Jens Lauritzen House

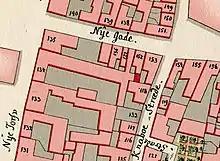
No. 132 seen on a detail from Christian Gedde's map of Snaren's Quarter, 1757.

The site was part of two properties in 1689. One of them was listed as No. 149 in Snaren's Quarter and owned by brewer Hans Mikkelsen. The other one was listed as No. 150, owned by brewer Søren Pedersen. They were later merged into a single property. By 1756, it was listed as No. 132, owned by brewer Oluf Beck.